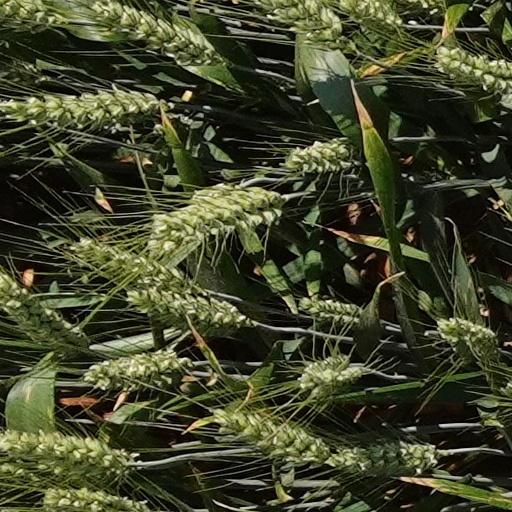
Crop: wheat